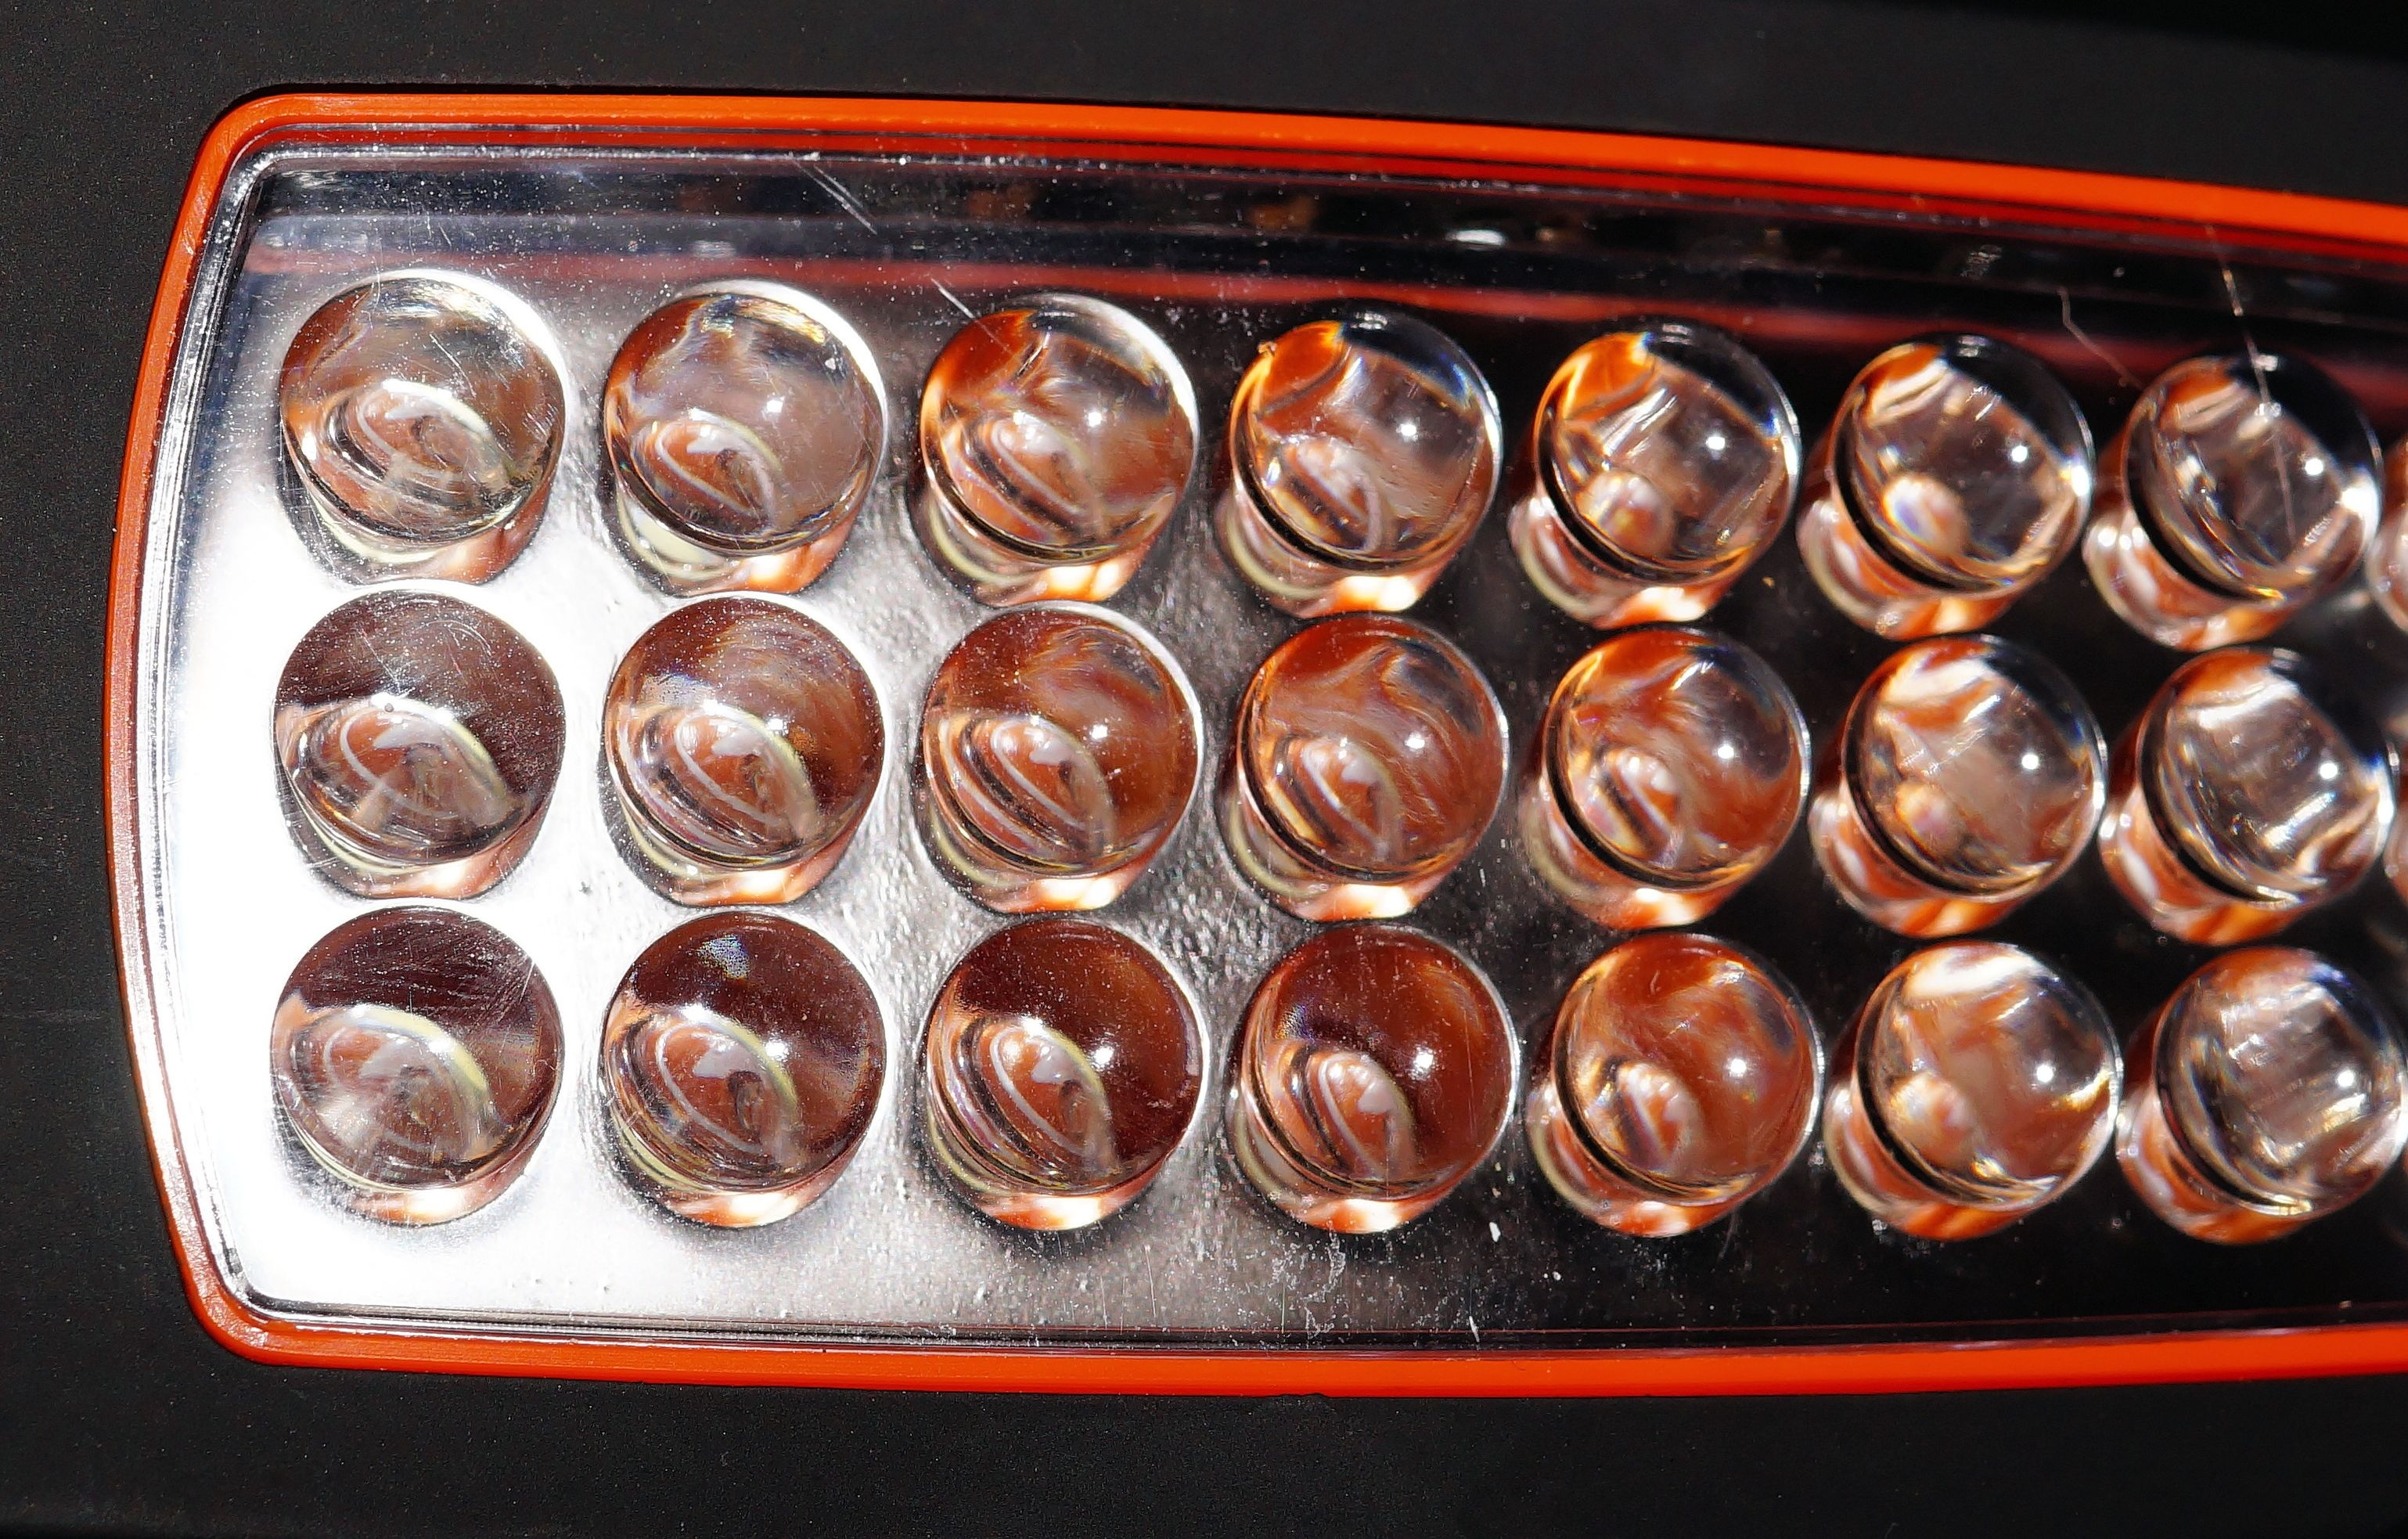
light, food, produce, color, colorful, chocolate, dessert, lighting, district, flashlight, artificial, leds, about, praline, light emitting diodes